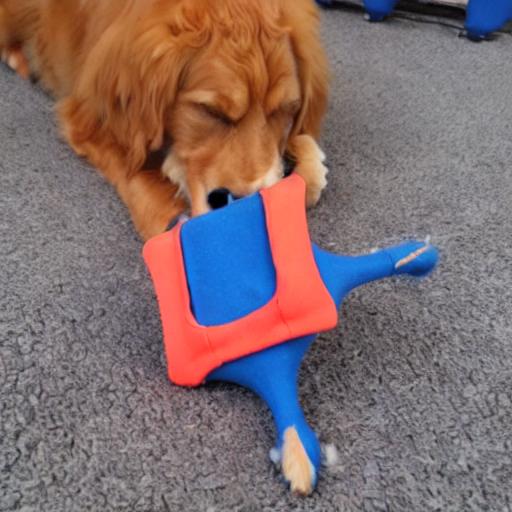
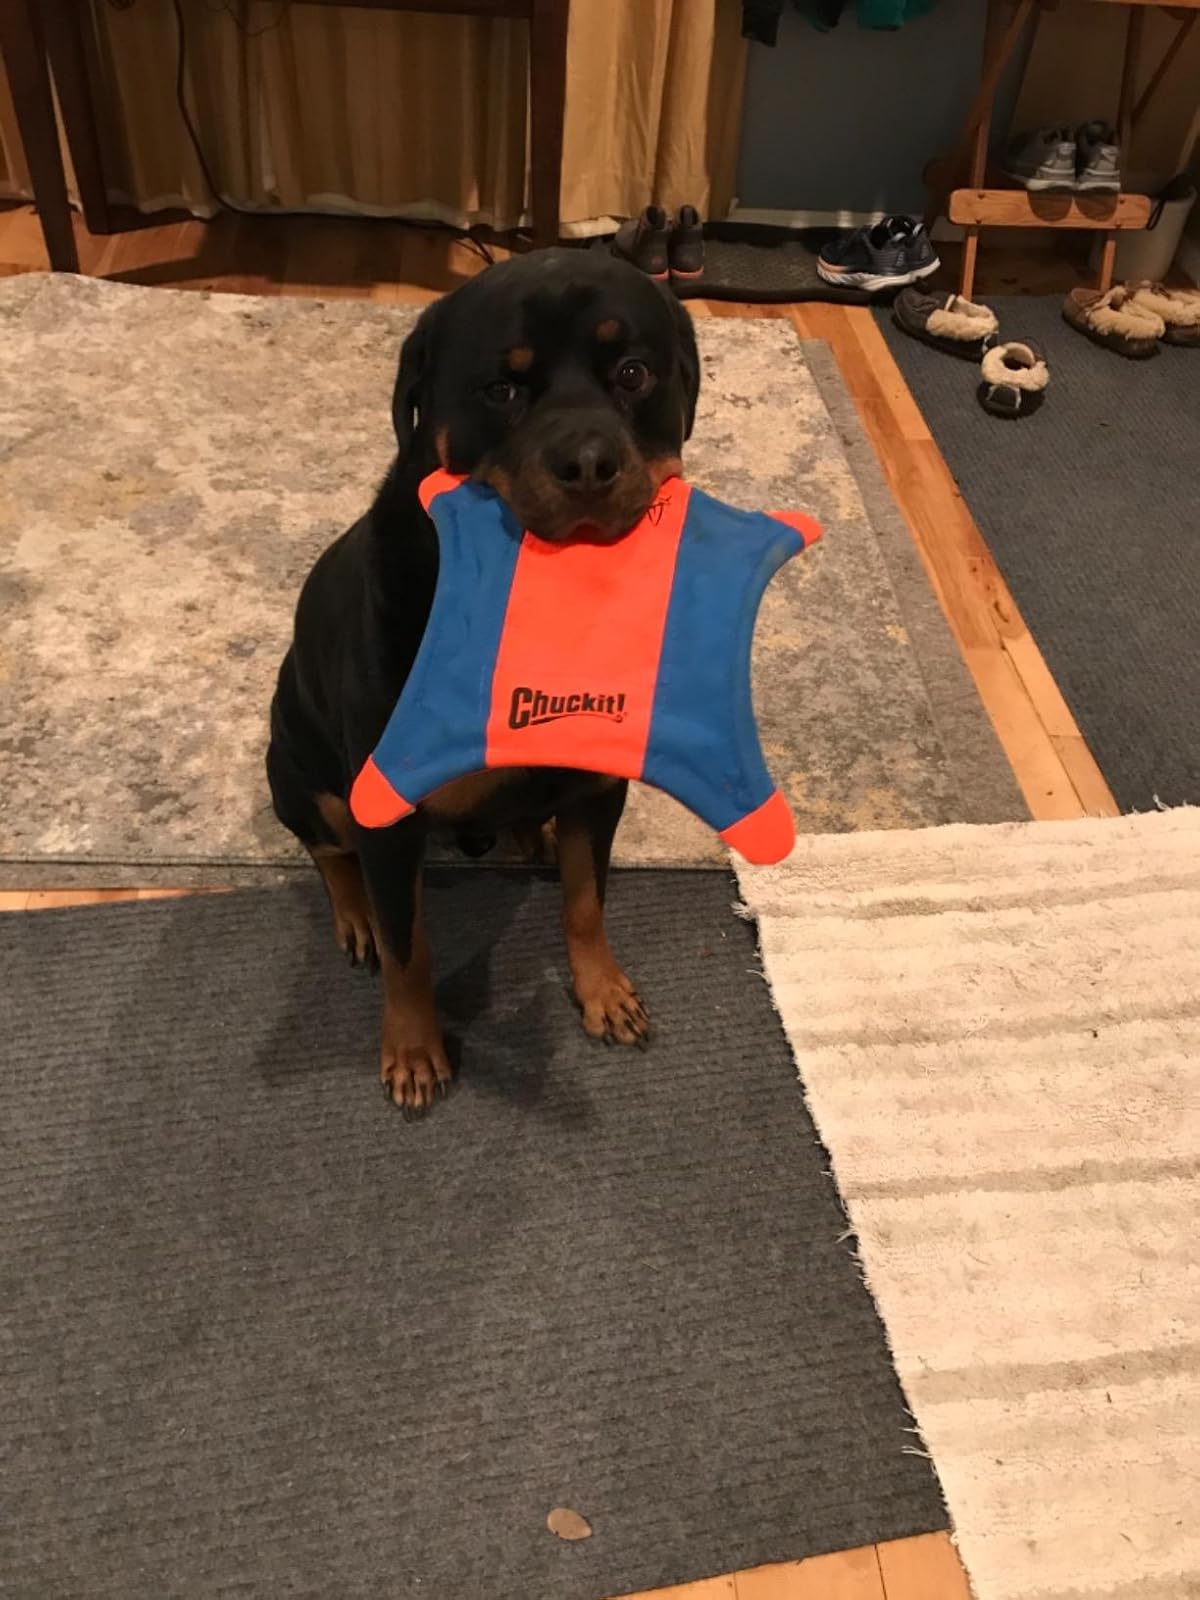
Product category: items_toy
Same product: no